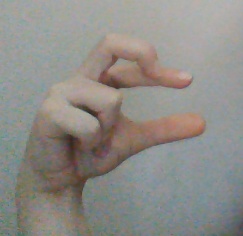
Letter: thal